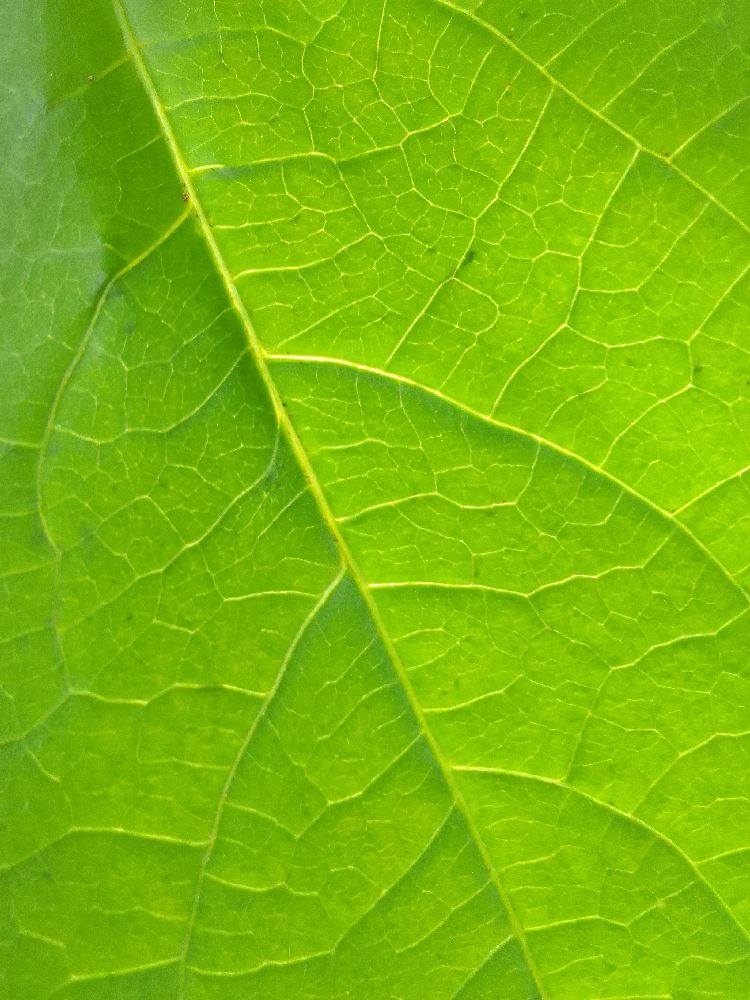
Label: healthy